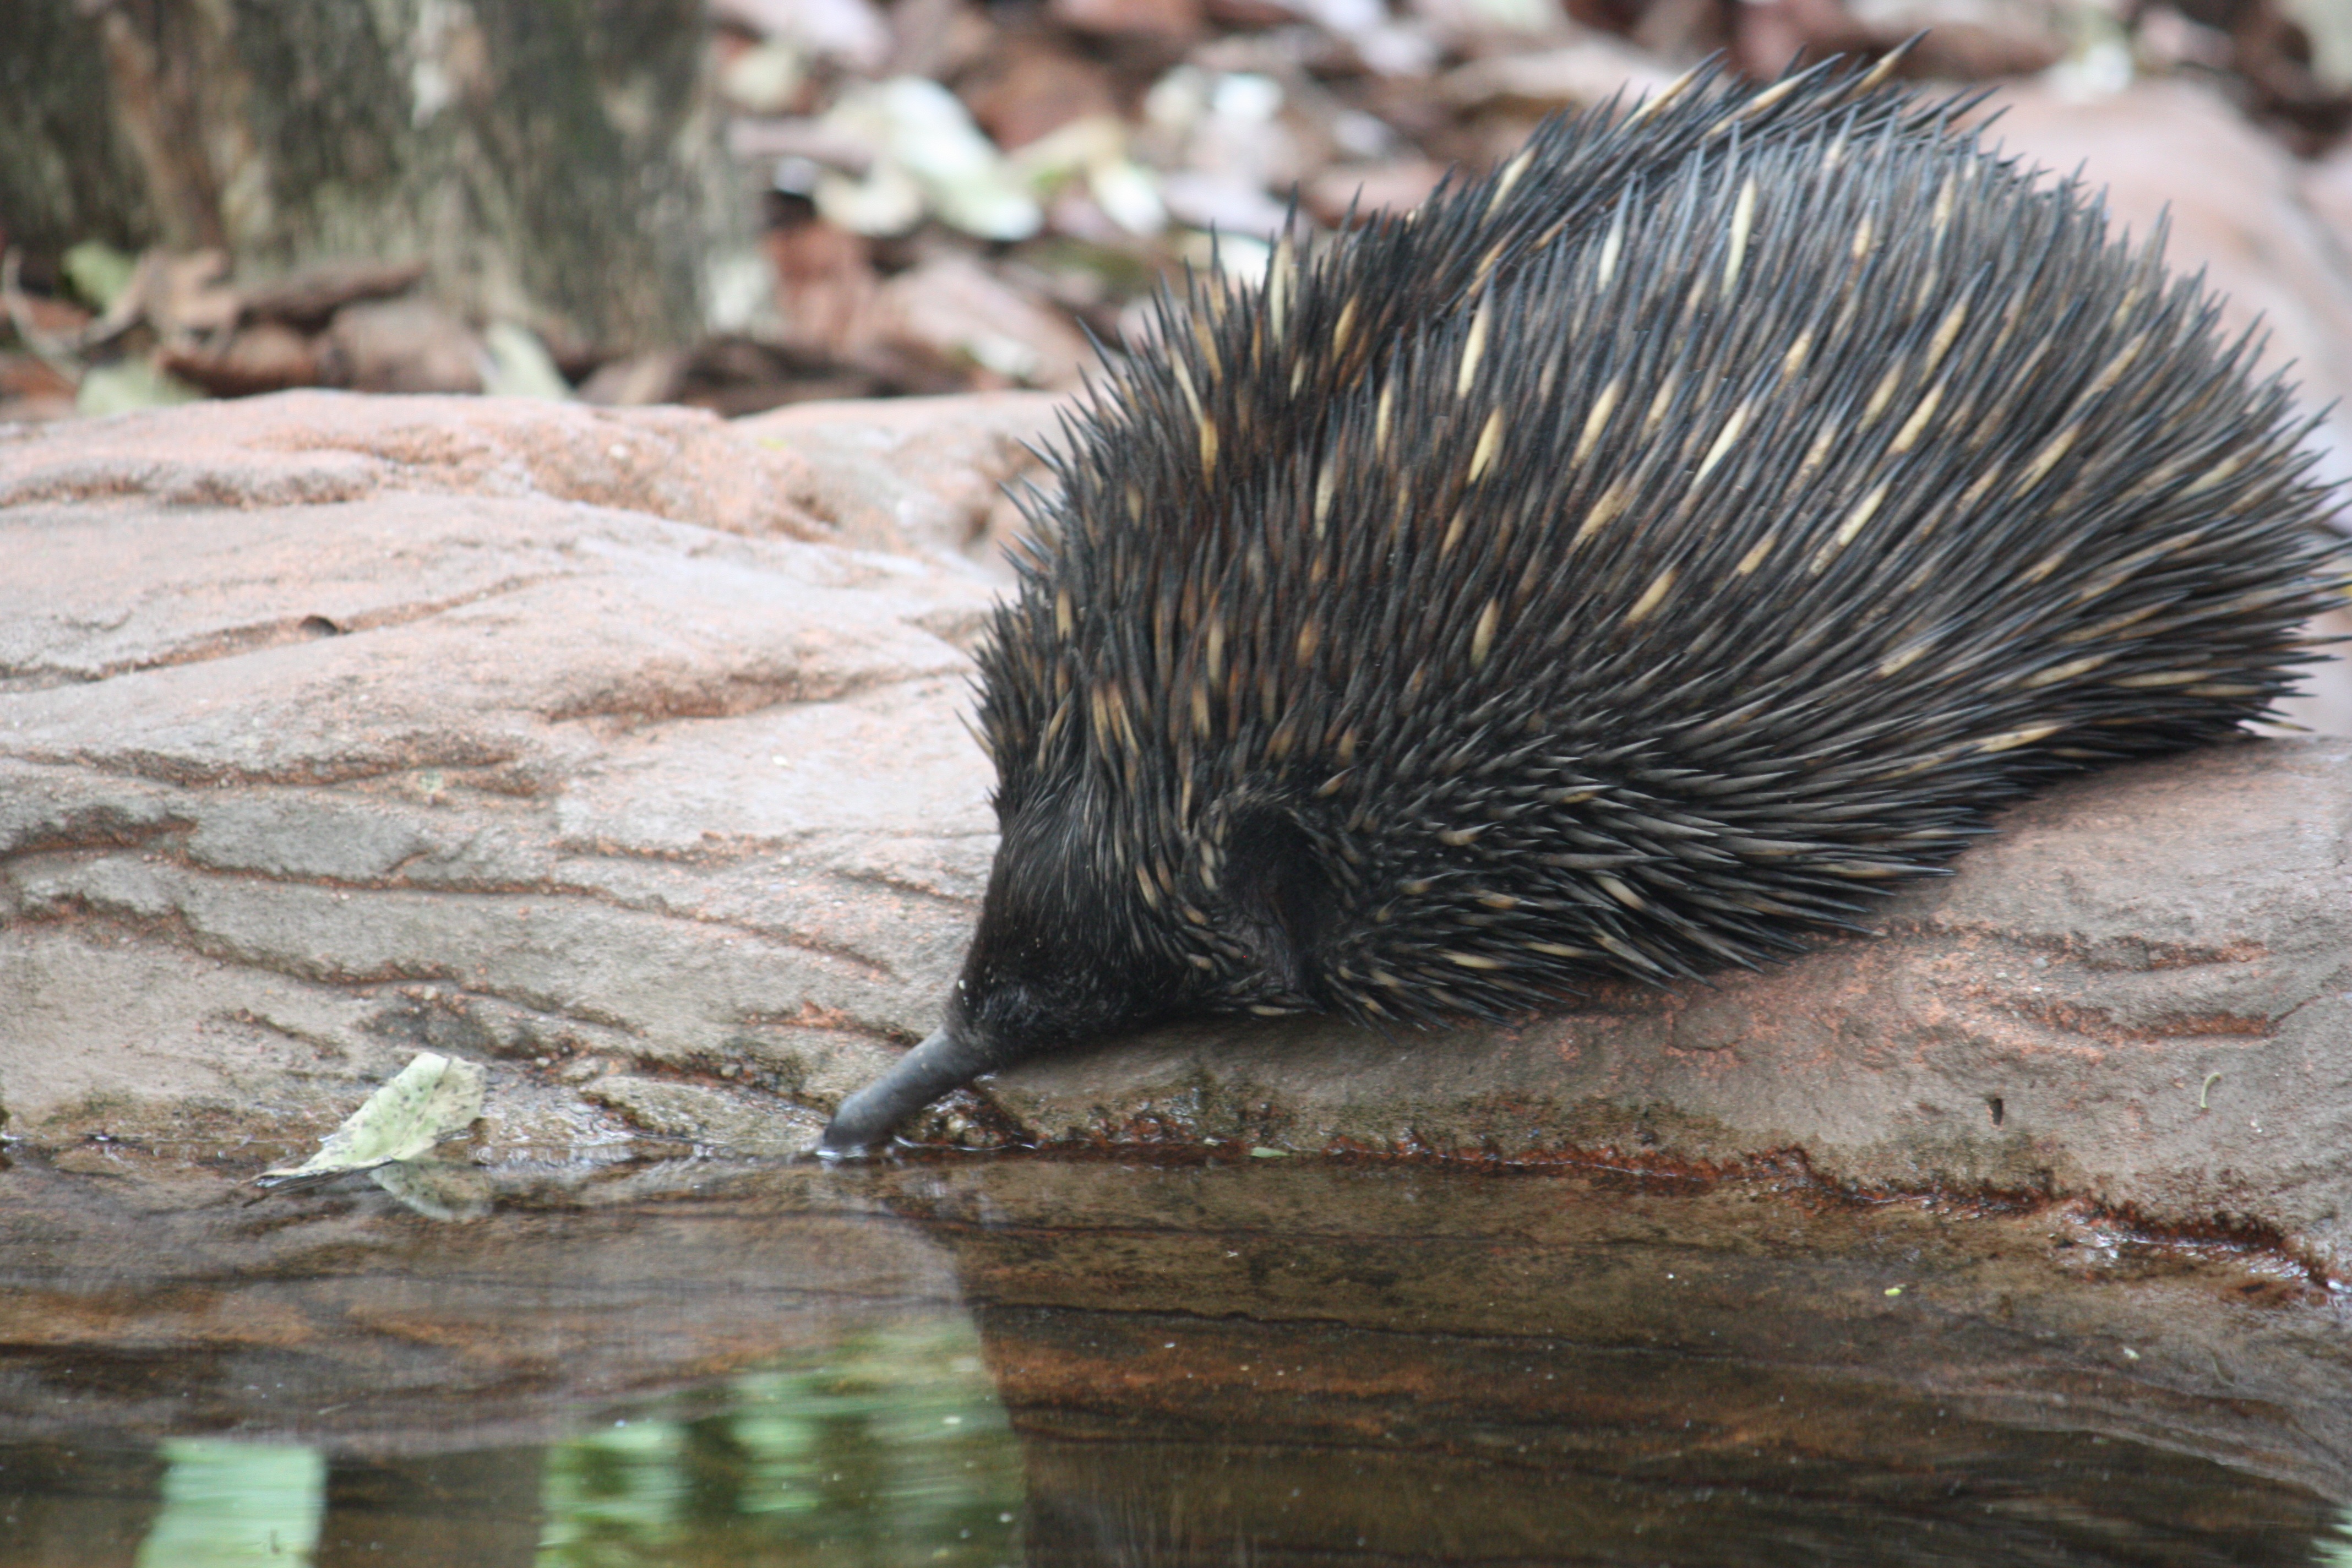
water, nature, animal, cute, wildlife, wild, zoo, beak, natural, mammal, drink, fauna, education, australia, native, australian, hedgehog, spikes, vertebrate, aussie, zoo animals, cute animals, wild animals, spiny, porcupine, echidna, erinaceidae, domesticated hedgehog, monotreme